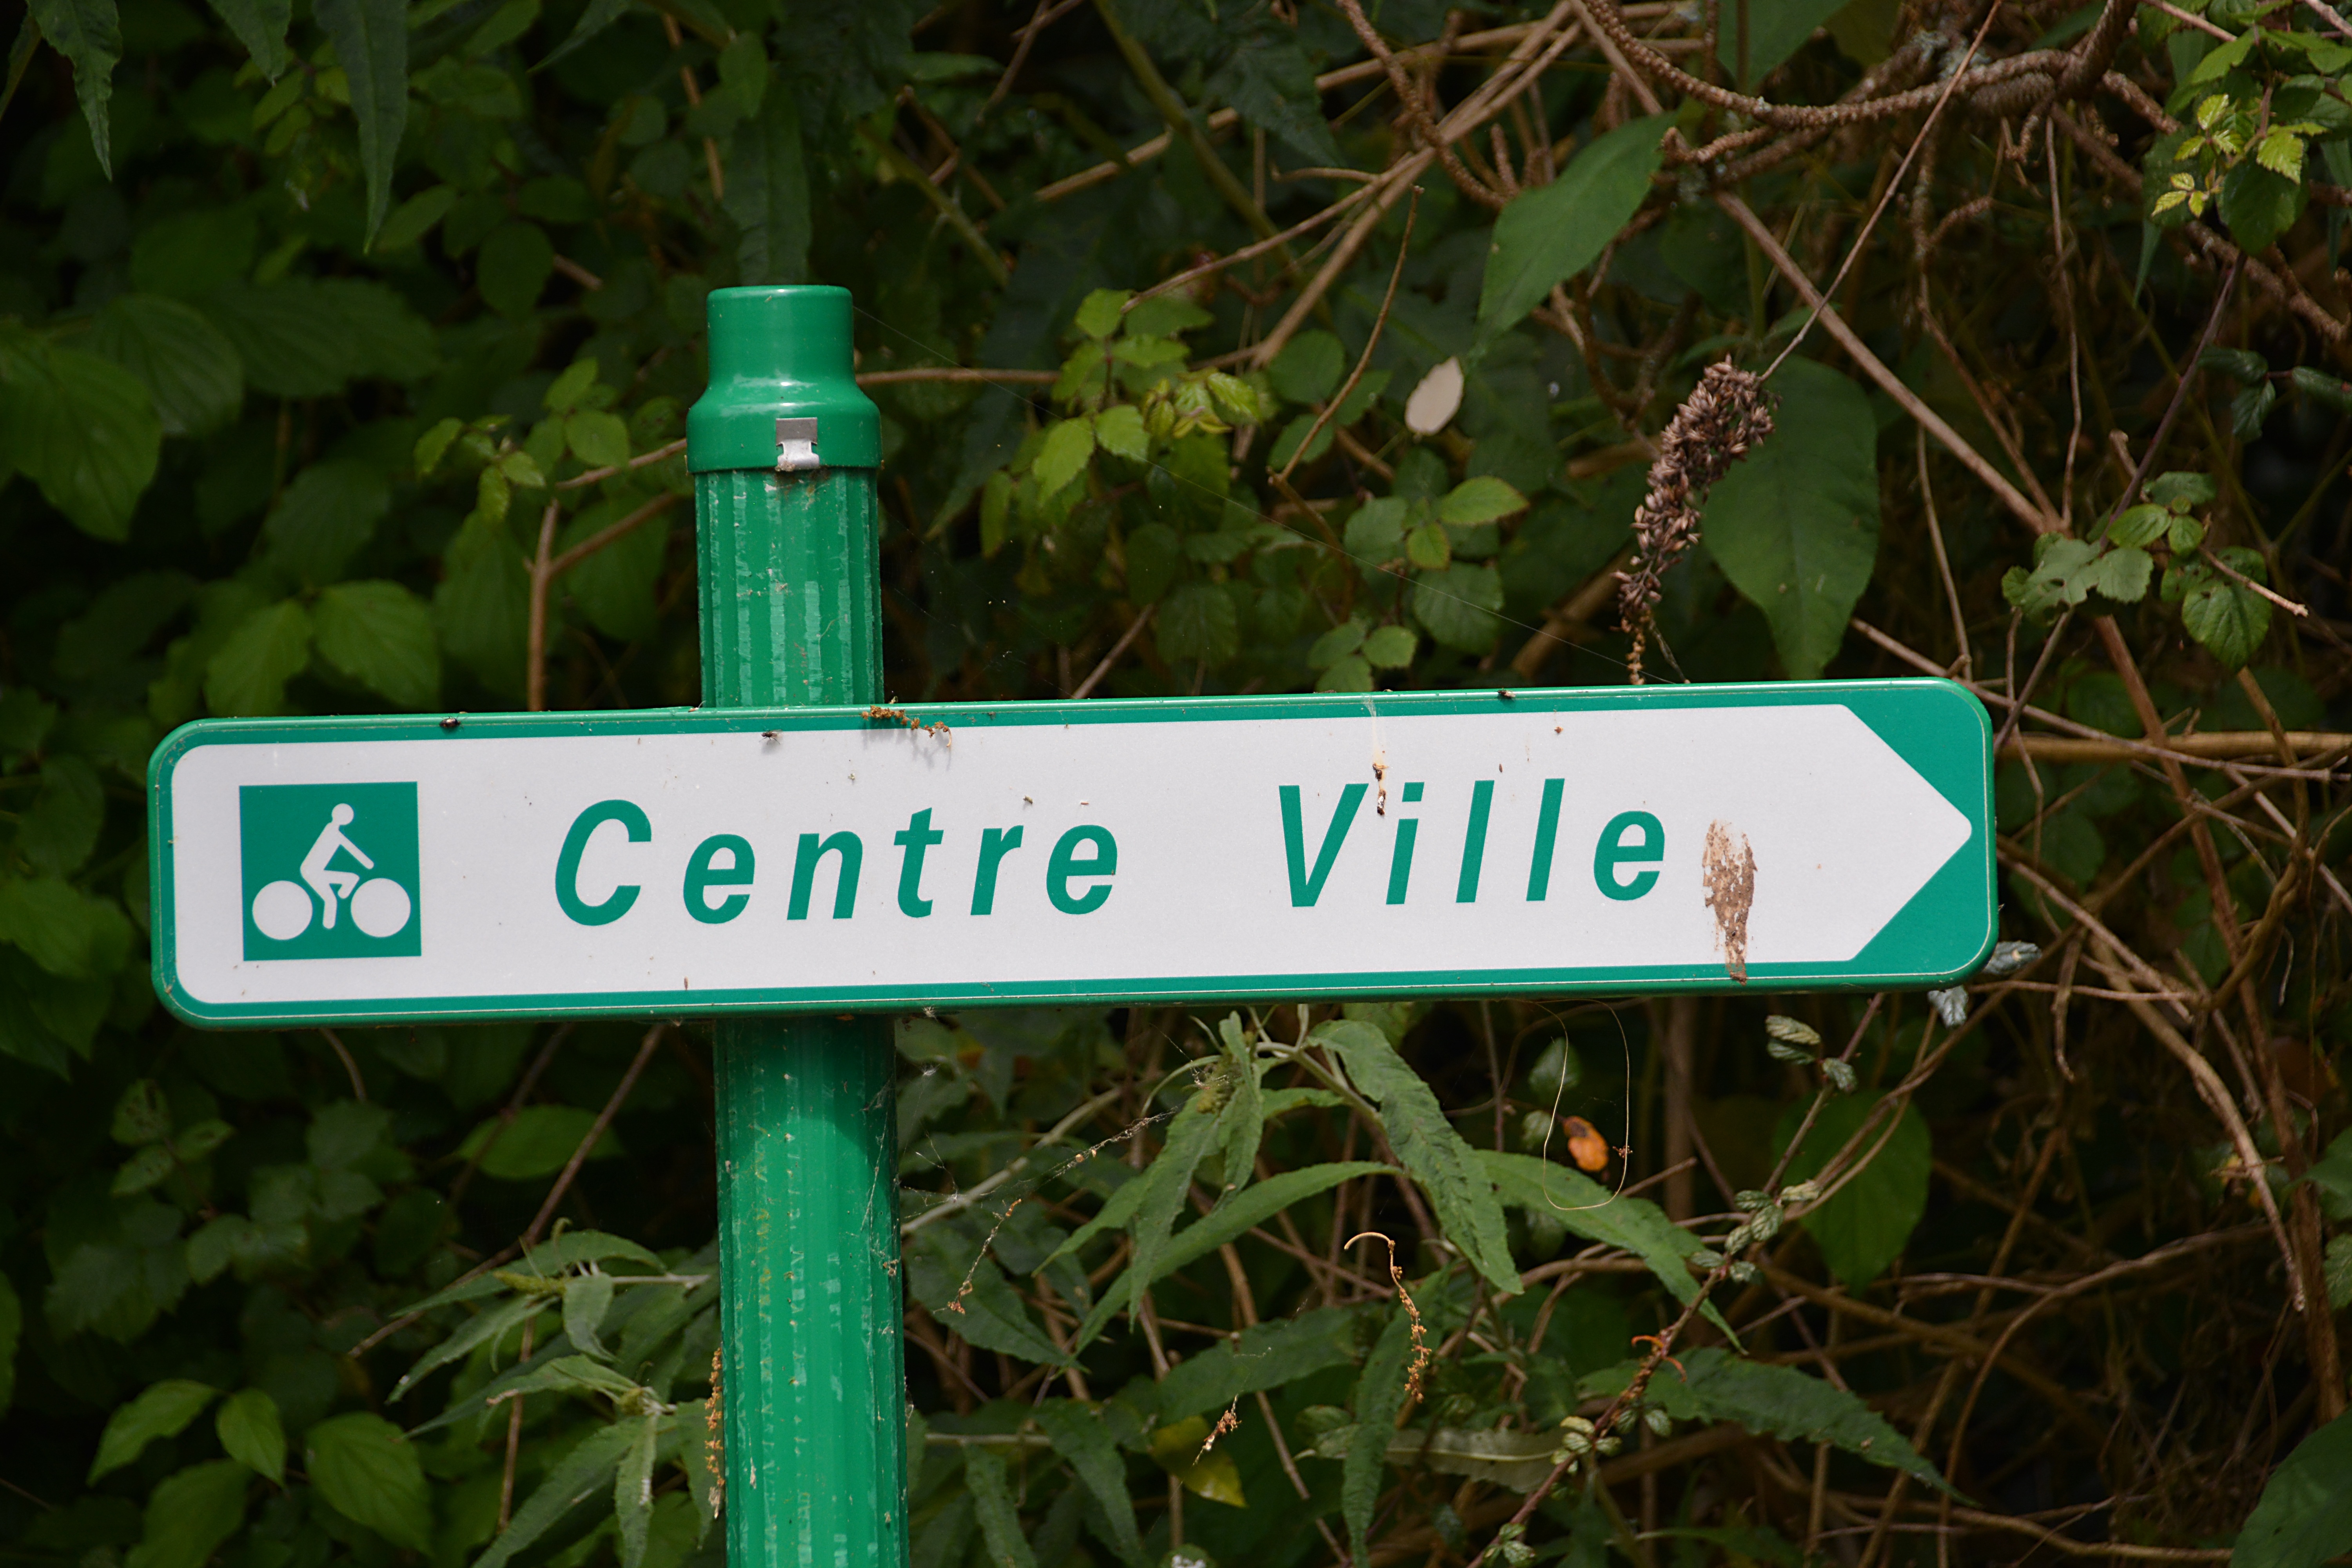
tree, nature, forest, grass, track, lawn, leaf, flower, bicycle, bike, urban, sign, green, direction, jungle, soil, street sign, signage, arrow, promenade, circuit, panel, bicycle path, hobbies, ecolo, arrowing